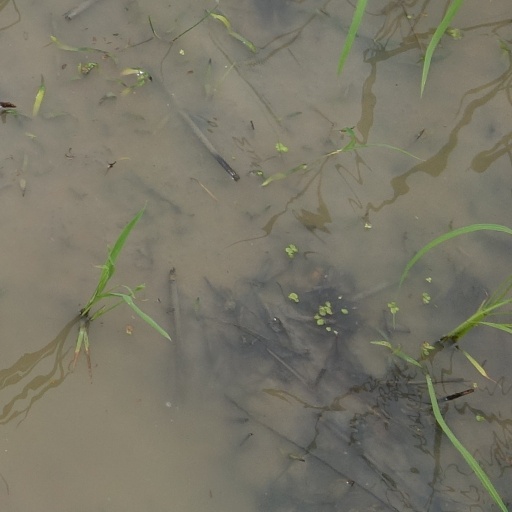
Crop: rice